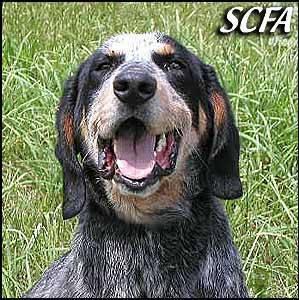
dog